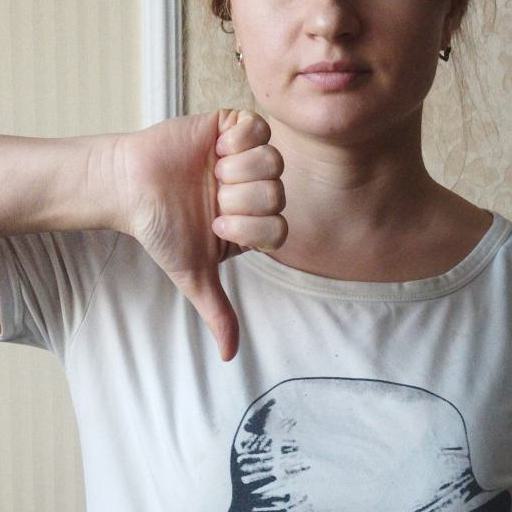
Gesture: dislike